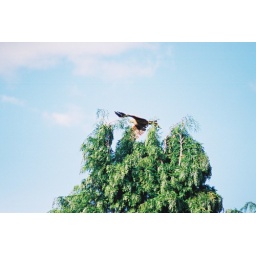
A red kite takes off from a tree by our garden